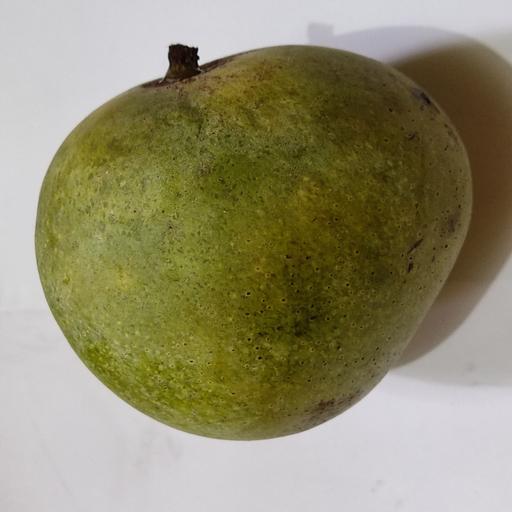
Crop type: Mango_Himsagar